Invention of the telephone

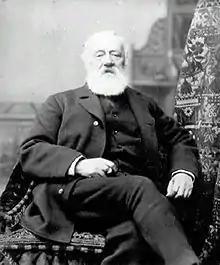
Antonio Meucci, 1880. In 1849 he developed a voice-communication apparatus that several sources credit as the first telephone.

The first American demonstration of Meucci's invention took place in Staten Island, New York in 1854. In 1861, a description of it was reportedly published in an Italian-language New York newspaper, although no known copy of that newspaper issue or article has survived to the present day. Meucci claimed to have invented a paired electromagnetic transmitter and receiver, where the motion of a diaphragm modulated a signal in a coil by moving an electromagnet, although this was not mentioned in his 1871 U.S. patent caveat. A further discrepancy observed was that the device described in the 1871 caveat employed only a single conduction wire, with the telephone's transmitter-receivers being insulated from a 'ground return' path.